Japanese Mexicans

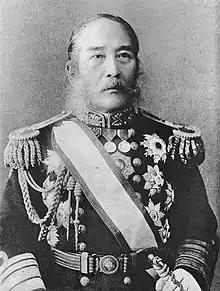
Enomoto Takeaki, founder of the Japanese colony in Chiapas

The history of modern Japanese migration begins near the end of the 19th century. In 1868, Japanese isolation from the world was broken which prompted large scale social and economic upheaval, with the Japanese government encouraging emigration . These emigrants included those from Okinawa, who fled oppression by the Japanese government after the island was taken over in 1878.